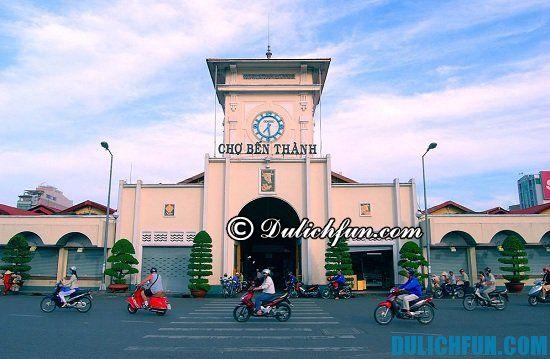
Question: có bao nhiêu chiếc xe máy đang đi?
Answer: có sáu chiếc